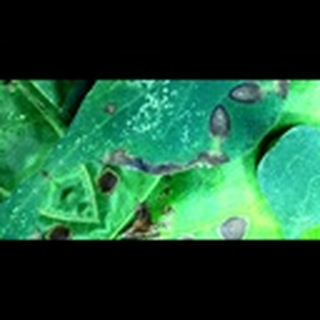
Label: cotton_target_spot